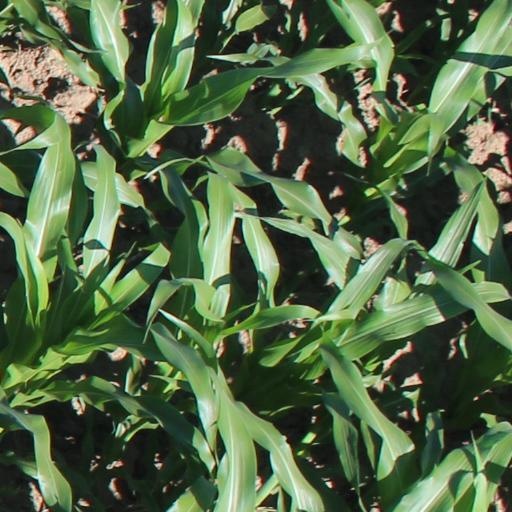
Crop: maize; corn